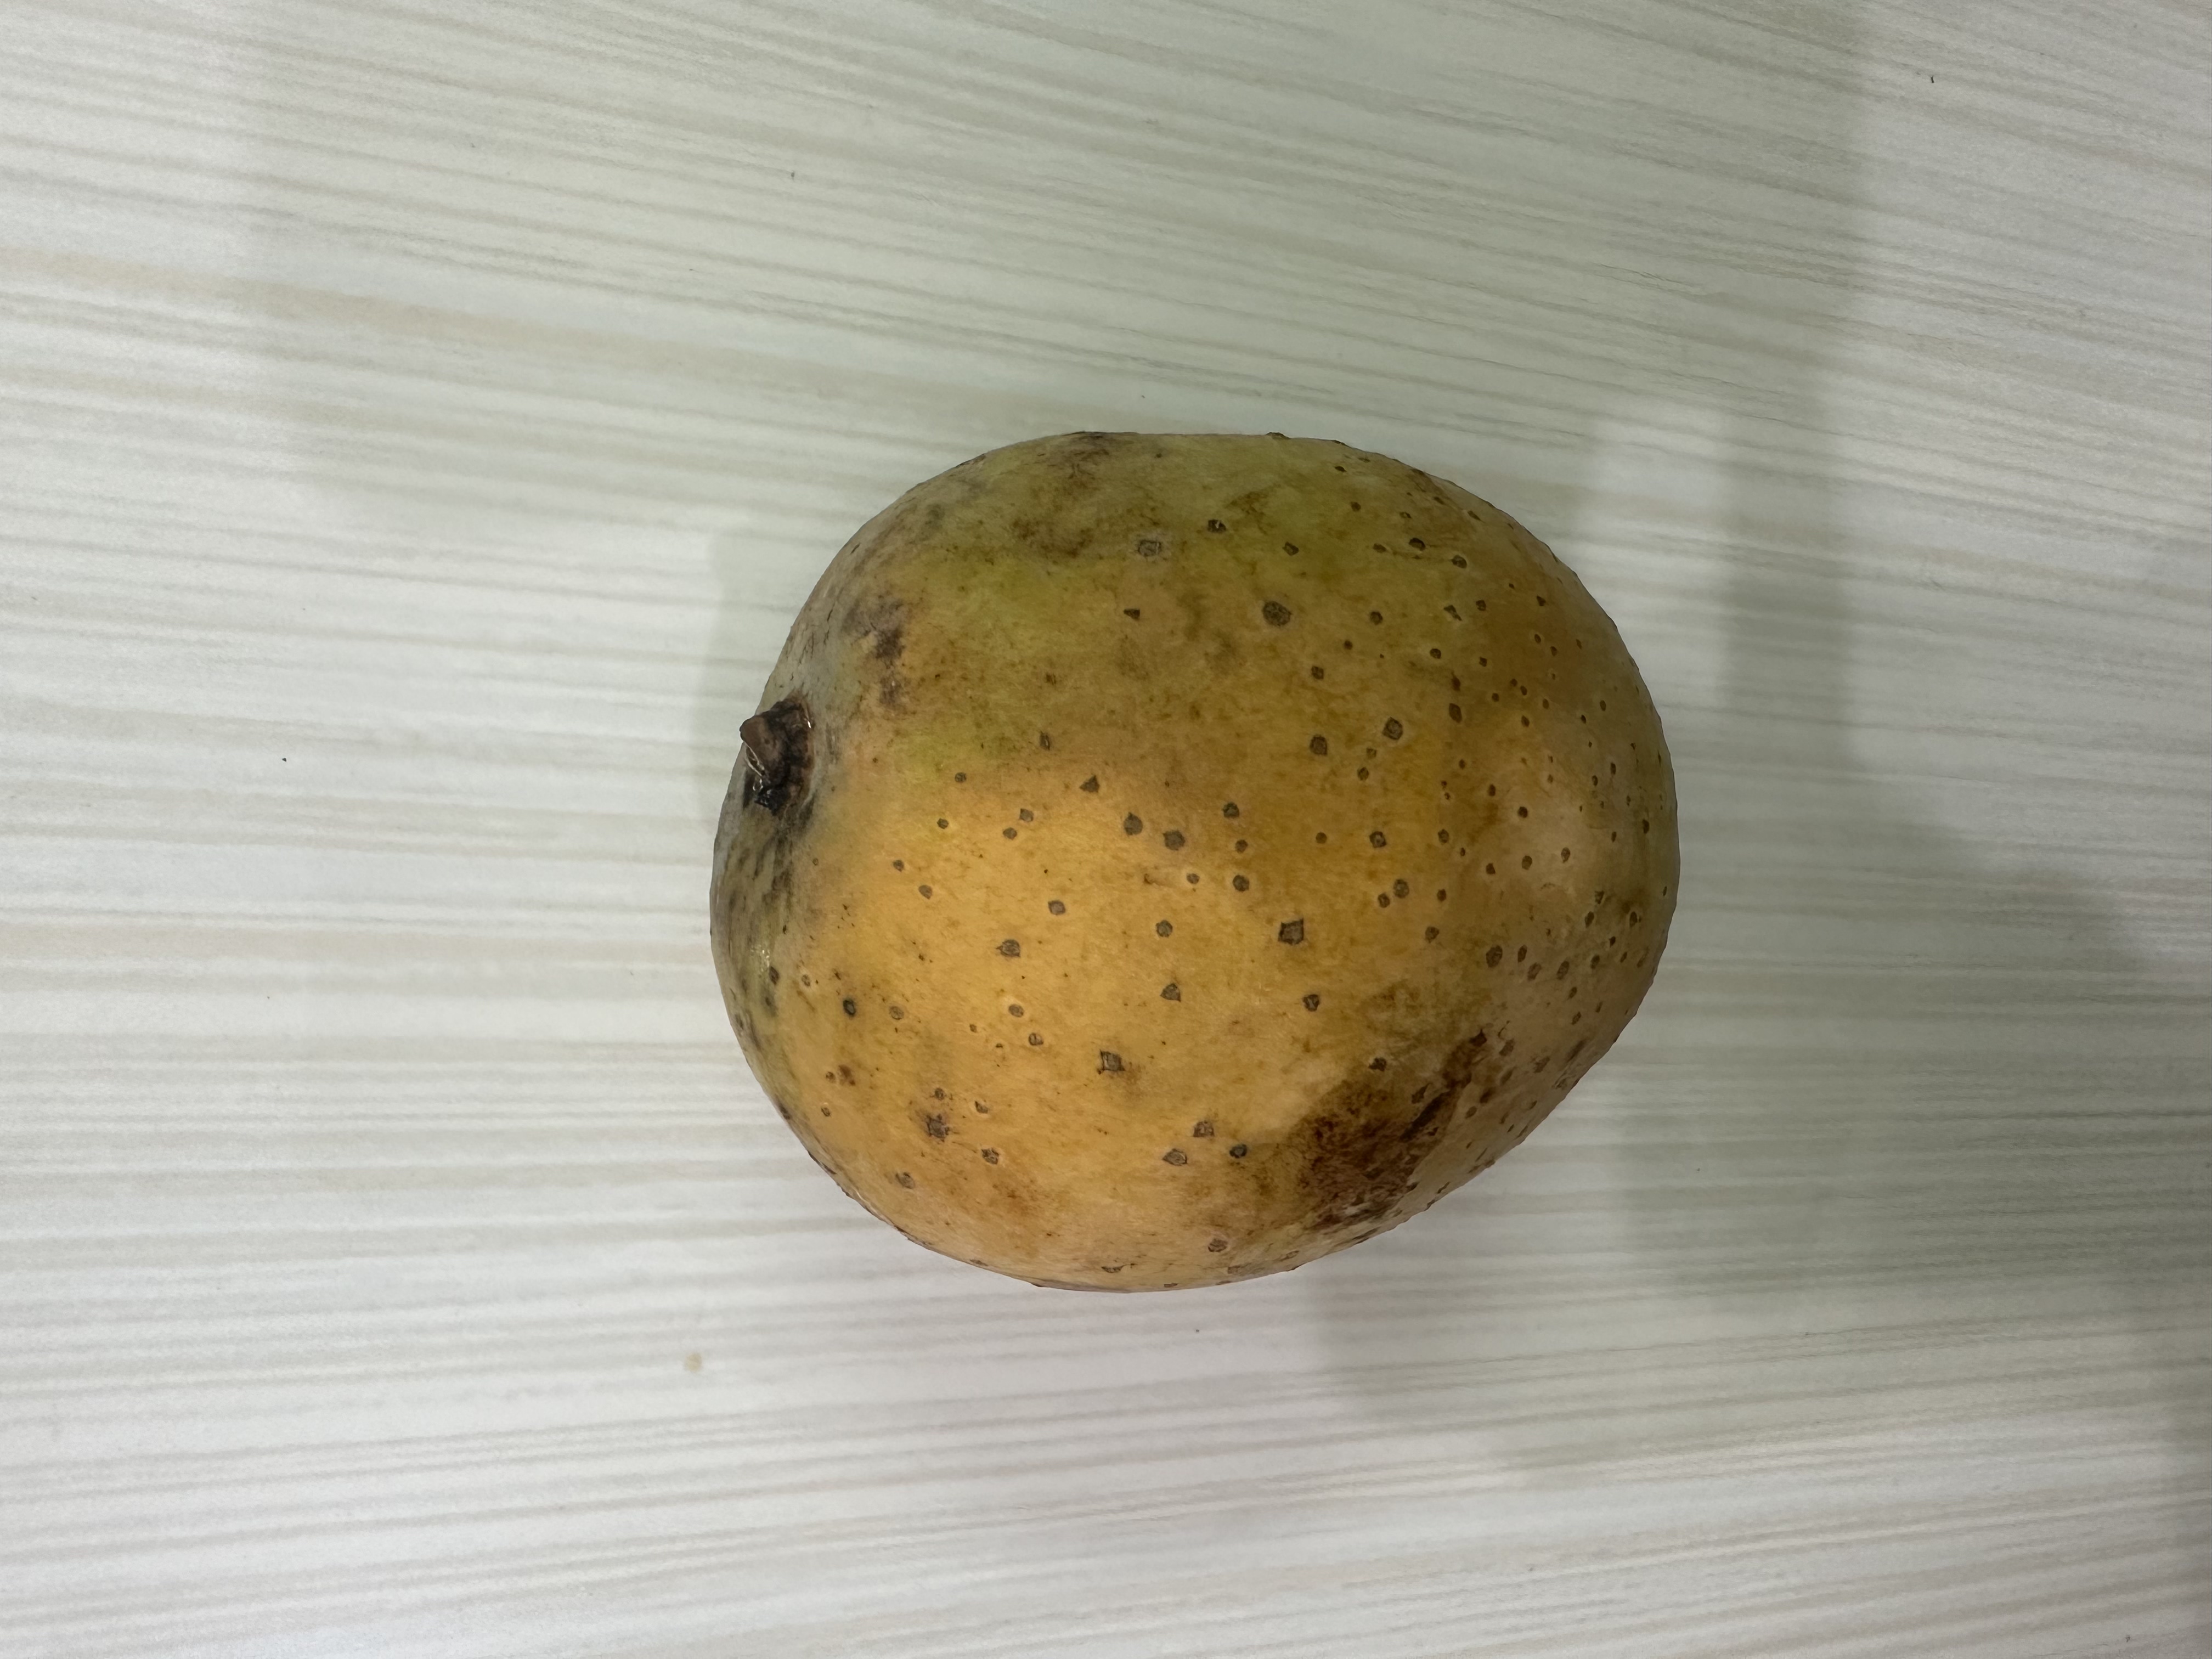
Mango variety: Langra